Fraxinetum

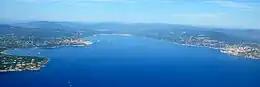
Aerial view of the Gulf of Saint-Tropez, where Fraxinetum was located

The Muslim occupation of Fraxinetum began around 887, according to Liudprand, when a small ship carrying about twenty Andalusī sailors landed near Saint-Tropez. The Andalusīs seized the settlement that had grown up at the foot of the hill and then took control of the fort itself. This was accessible only by a narrow path through the forest, according to both Liudprand and Ibn Ḥawqal.